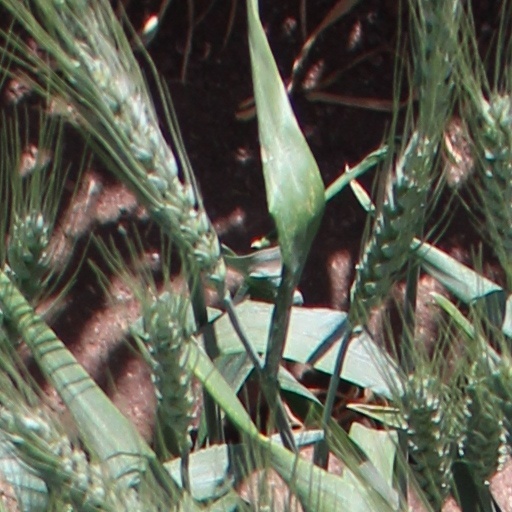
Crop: wheat